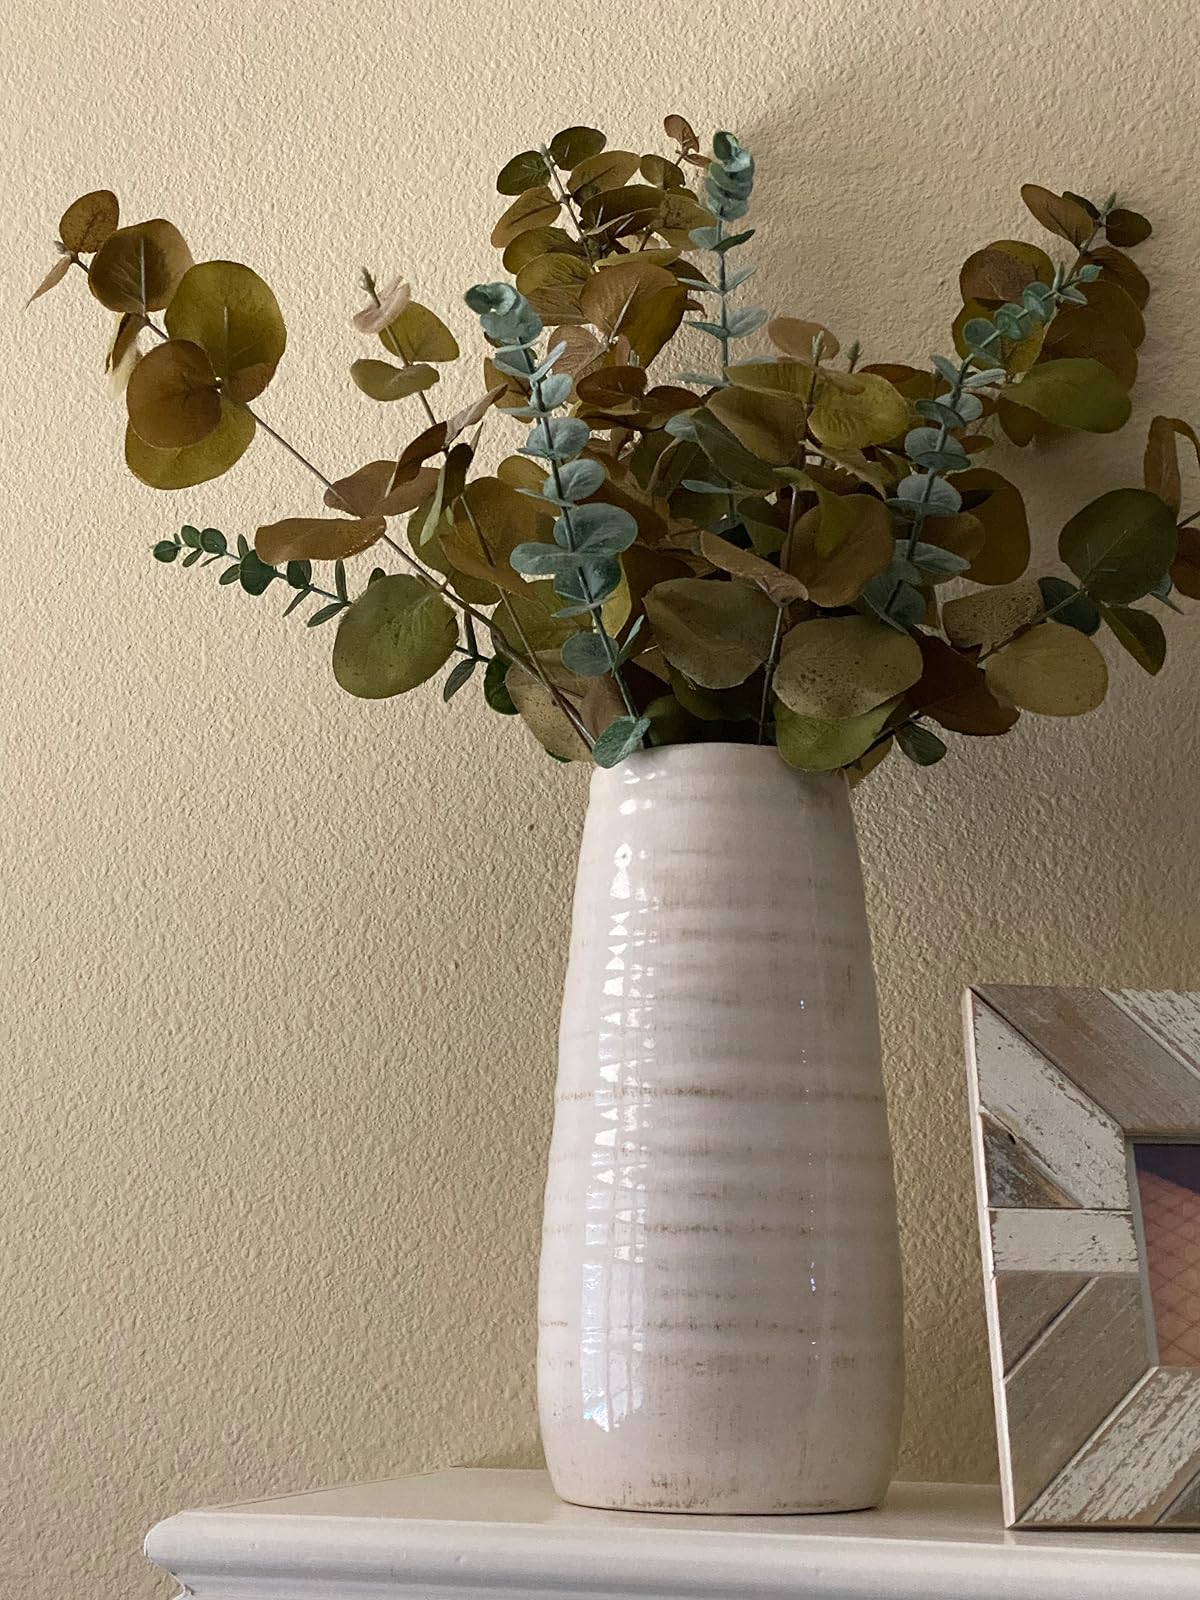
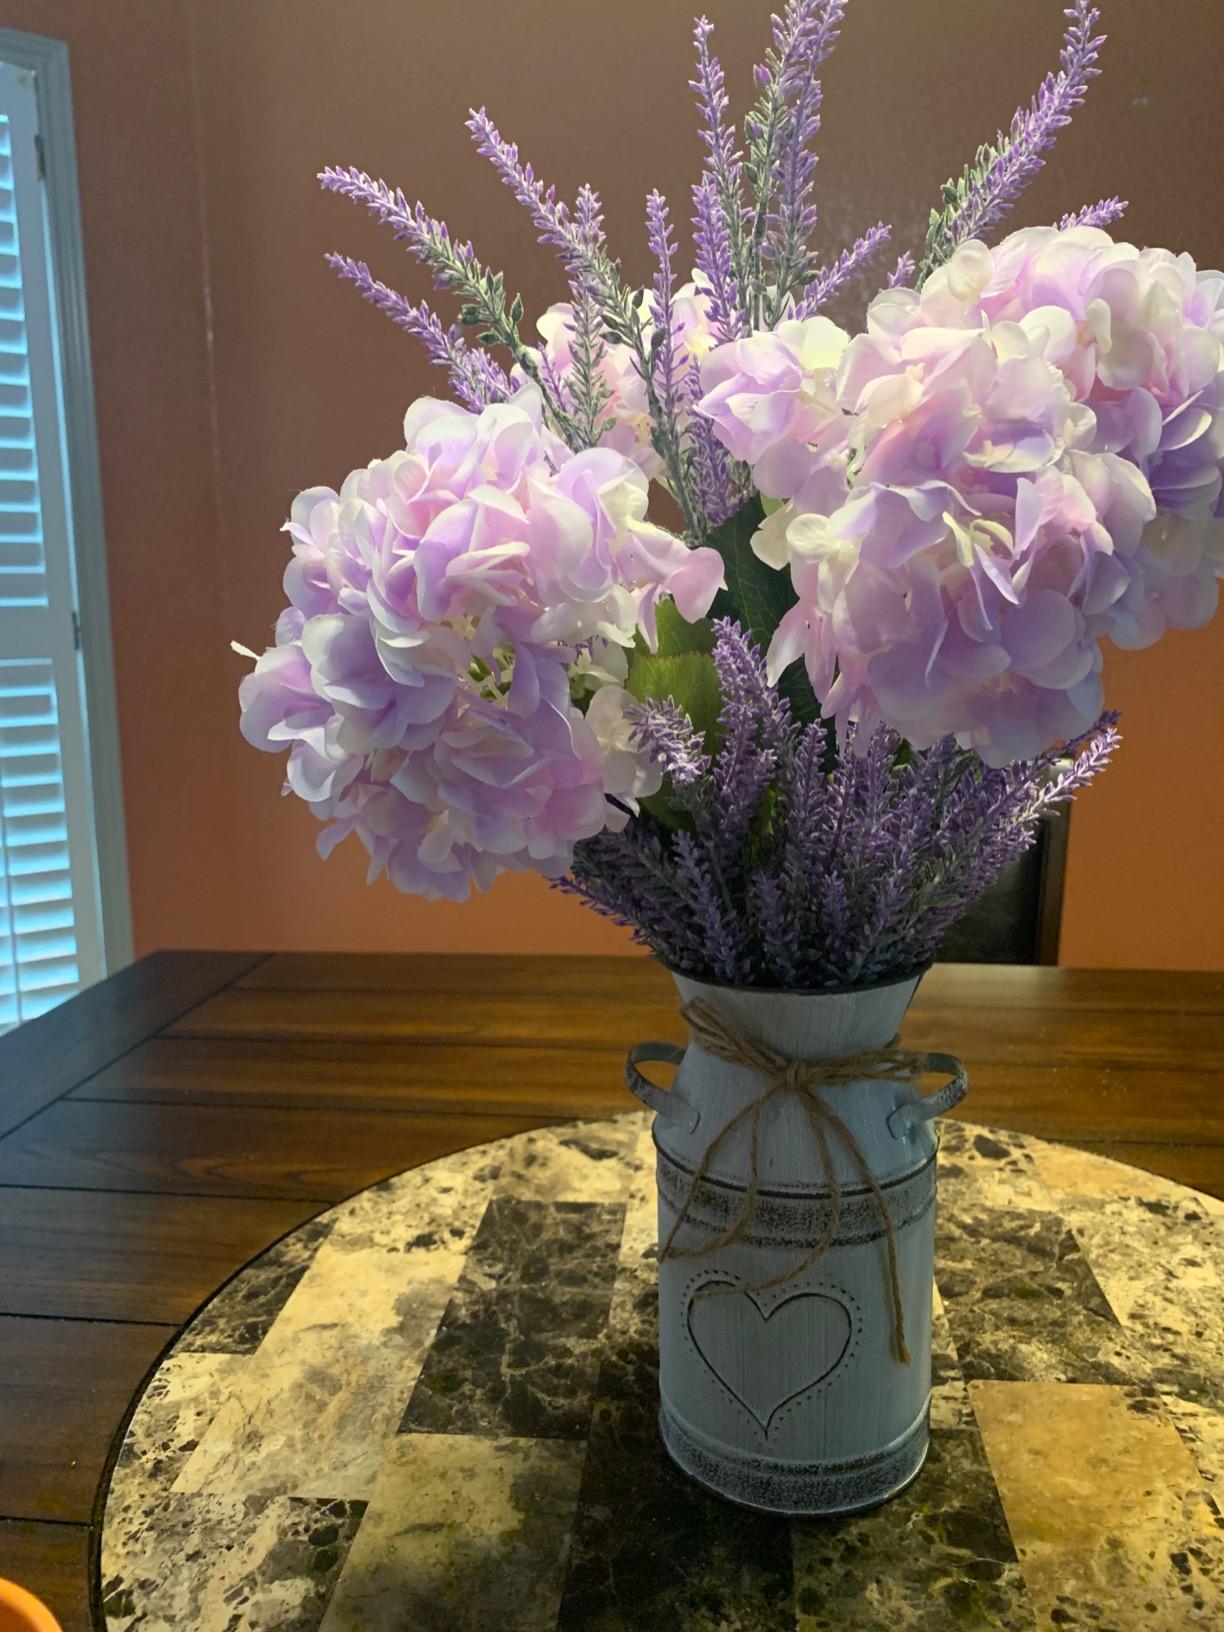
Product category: vase
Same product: no